Minchiate

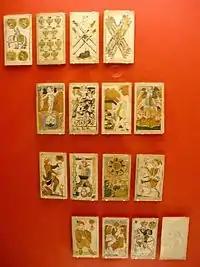
Lucca version cards

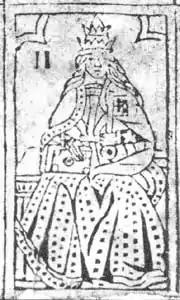
The Popess from the Rosenwald sheet.

The minchiate deck differs from other tarot decks in several features. The first and most obvious difference is that the trumps have almost doubled in number; there are 40 trumps in the minchiate, in addition to the unnumbered card the Madman, The Fool or the excuse. Minchiate uses Roman numerals for its trumps. Due to the large number of trumps, players generally called them by their number with the exception of the "arie".